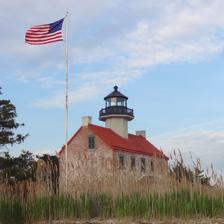
Building: East Point Light
Country: Unknown
Year built: 1849
Lighthouse East Point Light East Point Light, 2014 Location Lighthouse Road, near the junction of East Point Road Maurice River Township, New Jersey Coordinates 39°11′45″N 75°1′38″W / 39.19583°N 75.02722°W / 39.19583; -75.02722 Tower Constructed 1849 Foundation Stone Construction Brick Automated 1911 Height 40 feet (12.2 m) Shape Octagonal on roof of rectangular building Heritage National Register of Historic Places listed place Light First lit 1849 Deactivated 1941–1980 Focal height 13 m (43 ft) Lens Sixth order Fresnel lens Range 9 nmi (17 km; 10 mi) (white), 7 nmi (13 km; 8.1 mi) (red) Characteristic Iso W 6s Maurice River Lighthouse U.S. National Register of Historic Places New Jersey Register of Historic Places Area 3.6 acres (1.5 ha) Architect N. & S. Middleton NRHP reference No. 95001047 (original) 15000763 (increase) NJRHP No. 2801 Significant dates Added to NRHP August 25, 1995 Boundary increase October 30, 2015 Designated NJRHP July 17, 1995 The East Point Light , known as the Maurice River Light before 1913, is a lighthouse located in Heislerville, New Jersey on the Delaware Bay at the mouth of the Maurice River in Maurice River Township , Cumberland County , New Jersey , United States. The lighthouse was built in 1849 and is the second oldest in New Jersey, with only the Sandy Hook Light , which was built in 1764, being older. The light was inactive from 1941 and was nearly destroyed by fire in 1971. The light was reinstated by the United States Coast Guard in 1980. Exterior restoration was completed in 1999. It was added to the National Register of Historic Places on August 25, 1995 for its significance in engineering, maritime history, and transportation. It became part of the Maurice River Lighthouse and East Point Archeological District on October 30, 2015. The lighthouse was fully restored in 2017.  The lighthouse is an active navigational aid and currently under the stewardship of the New Jersey Department of Environmental Protection . Status The light is said to be critically endangered due to erosion. Although local governments routinely shore up the property's perimeter, using 3,000 pounds (1,400 kg) sand bags and bulldozers , the lighthouse is a mere 40 yards (37 m) from the shore.  There was four times the beach as revealed by 1940 aerial photos .  During storms the surf is 10 yards (9.1 m) from its front steps.  A rally to save the lighthouse was held in the fall of 2018. Since then more sandbags have been added, paid for by the State of New Jersey and using the sandbags available the sandbag seawall was rebuilt by coordinated efforts of both the Maurice River Township and Cumberland County Road Departments. A geotube system is planned to be installed the summer of 2019 by the State of New Jersey to help hold the point and protect the lighthouse until more lasting measures can be taken. [ B ] See also List of lighthouses in New Jersey National Register of Historic Places listings in Cumberland County, New Jersey References Notes